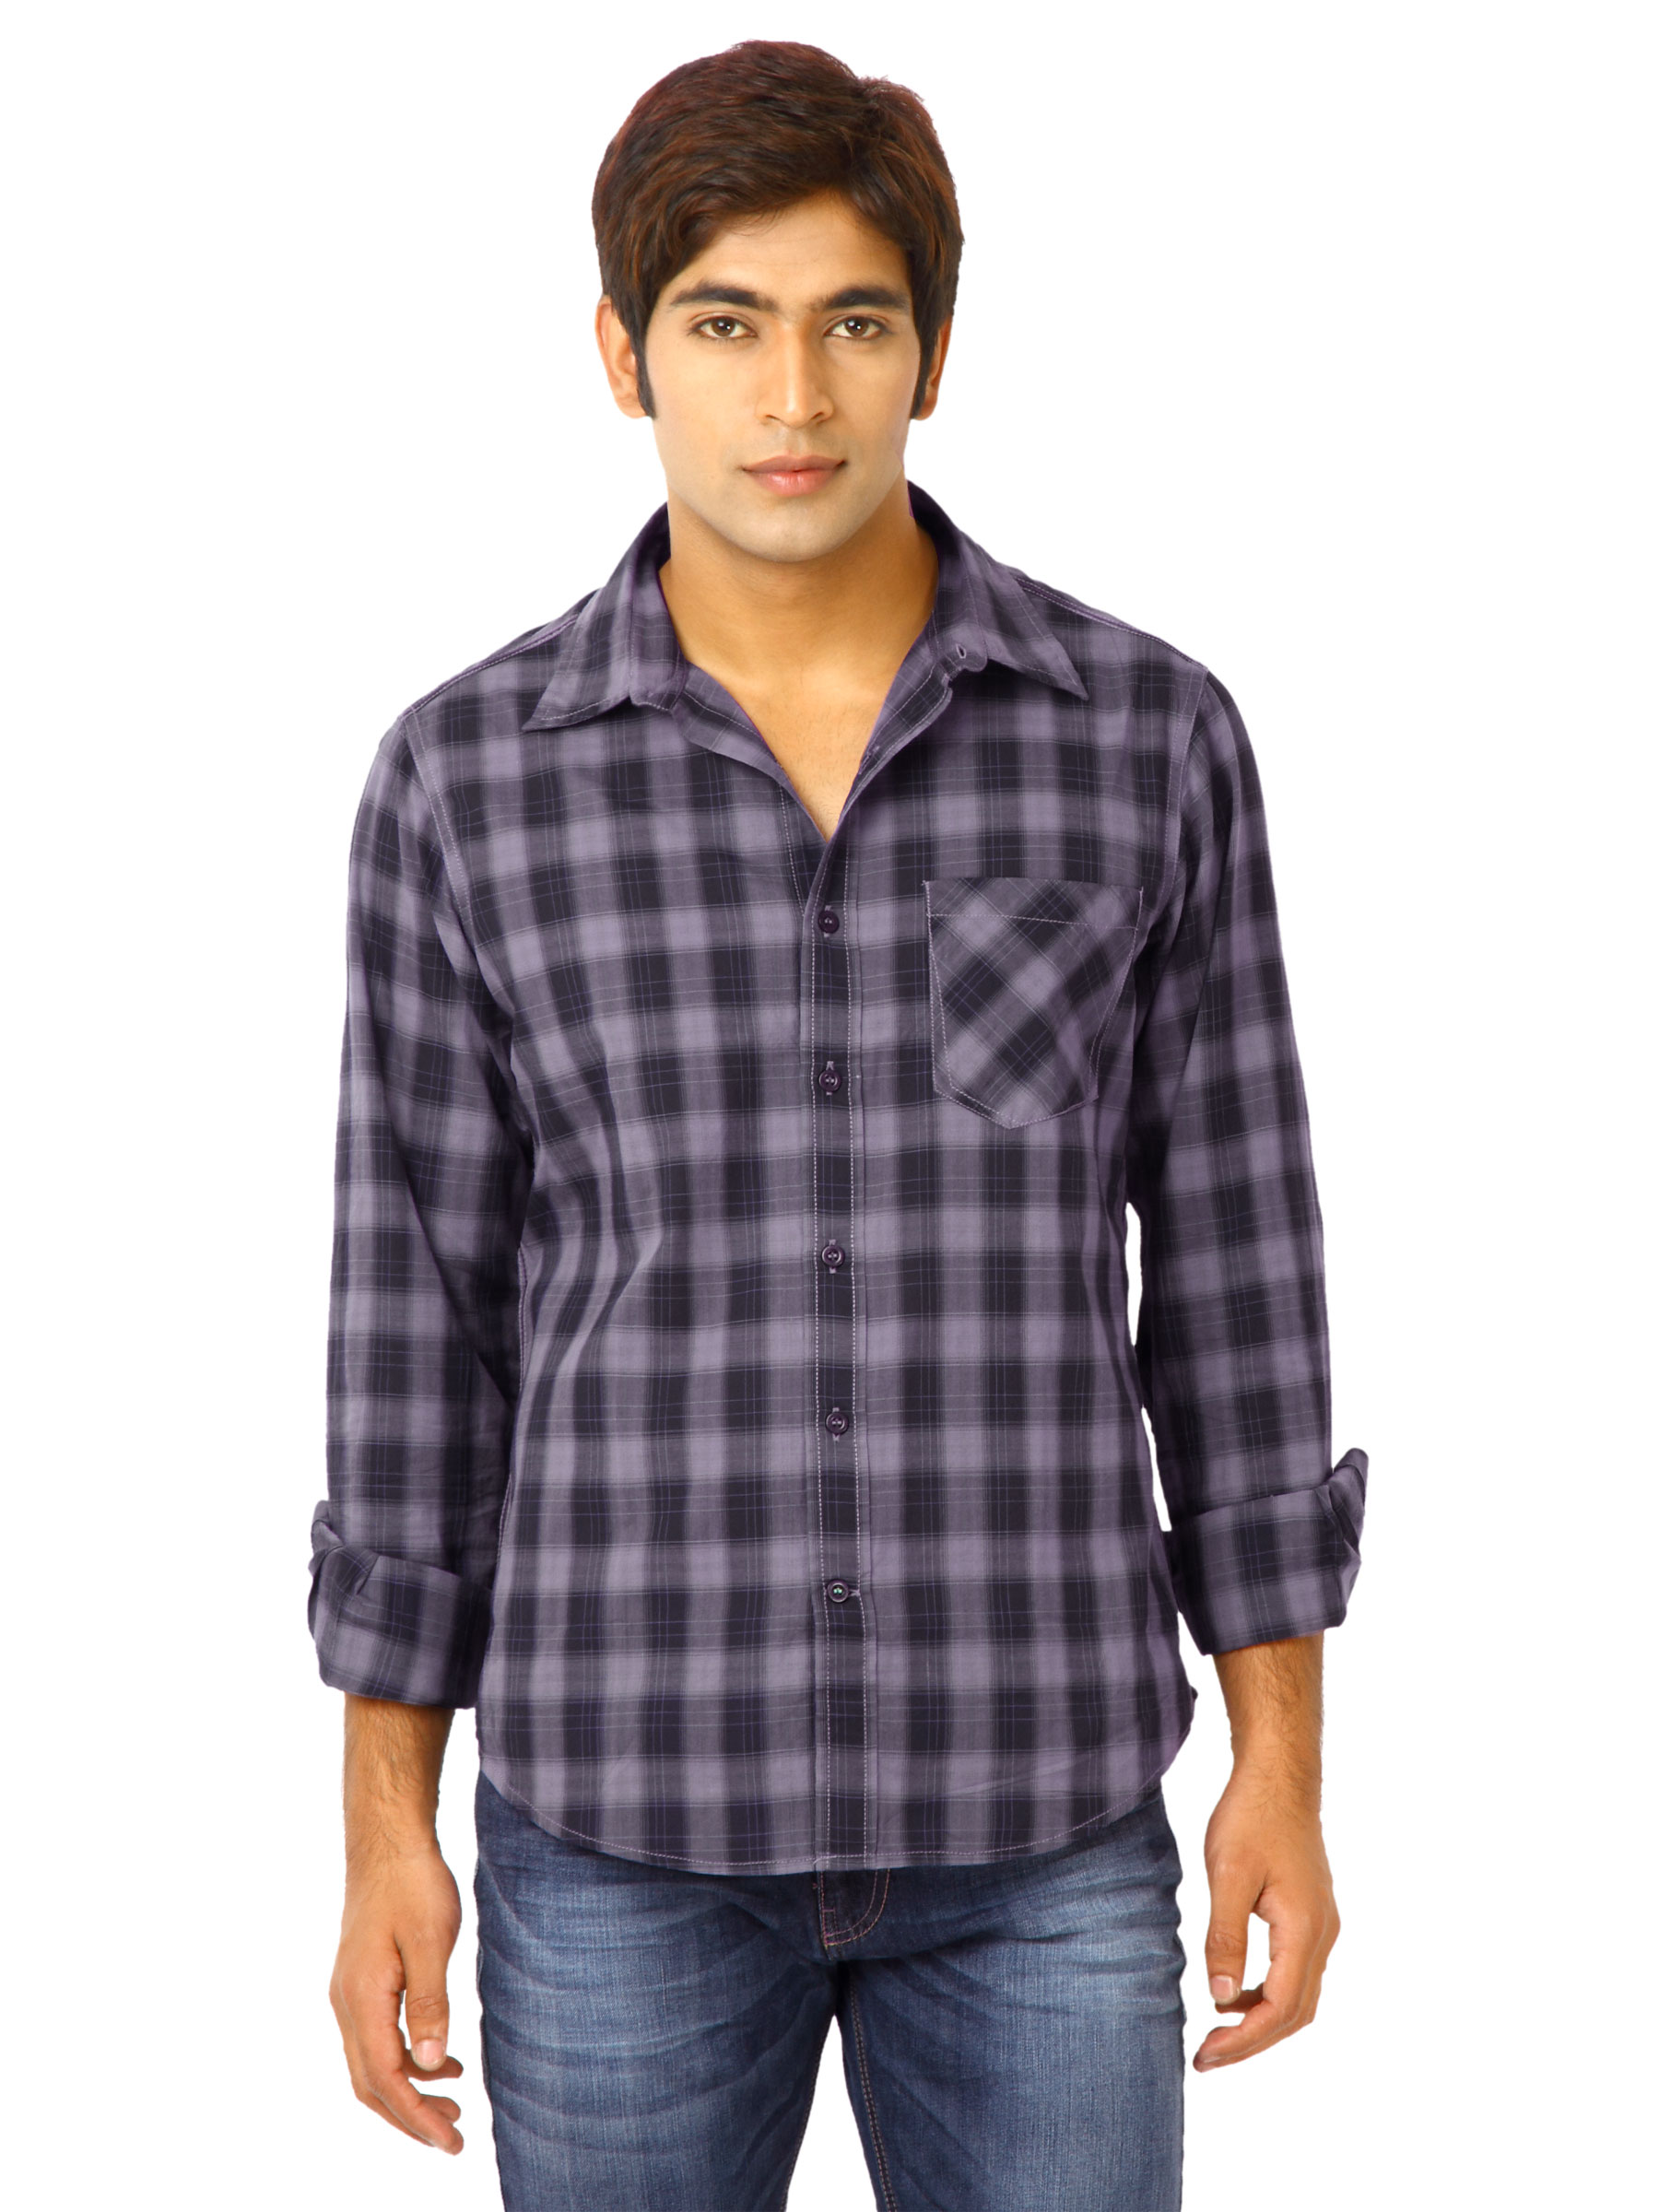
United Colors of Benetton Men Checks Purple Shirts
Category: Apparel / Topwear / Shirts
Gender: Men
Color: Purple
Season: Fall 2011
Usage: Casual